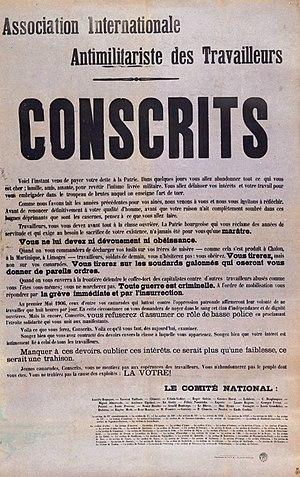
Les réfractaires refusent des obligations légales pour contester l'armée ou, globalement ou circonstanciellement, la Défense nationale ou d'autres formes de réquisition.
L’Association internationale antimilitariste est une organisation « antimilitariste révolutionnaire » fondée le 28 juin 1904 à la suite du Congrès antimilitariste d'Amsterdam convoqué à l'initiative de l'anarchiste Ferdinand Domela Nieuwenhuis. Sa devise est : « Pas un homme, pas un sou pour le militarisme ».
Jean, Eugène Merlo dit Eugène Merle, né le 5 février 1884 à Marseille et mort en août 1938 à Paris, est un militant anarchiste et journaliste français, fondateur notamment du journal Paris-Soir.